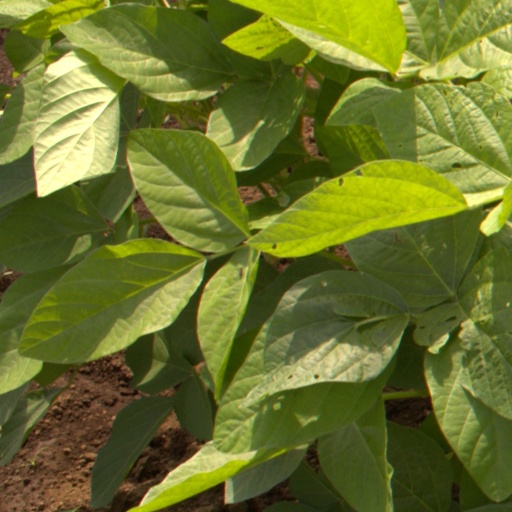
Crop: soybean